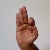
The image shows a hand gesture representing the letter 'F' in Indian Sign Language.